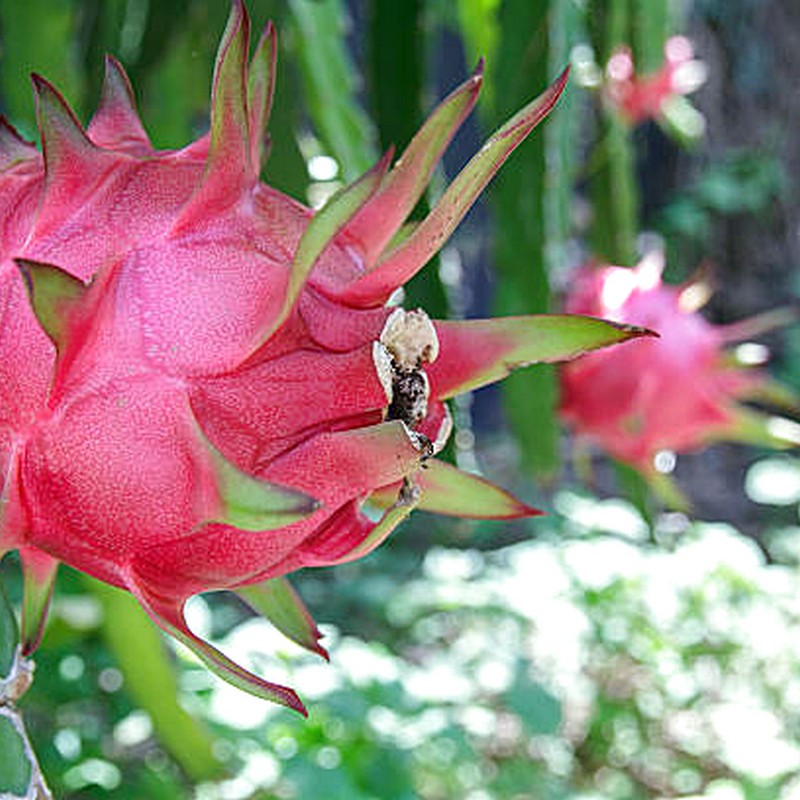
Label: Fresh Dragon Fruit